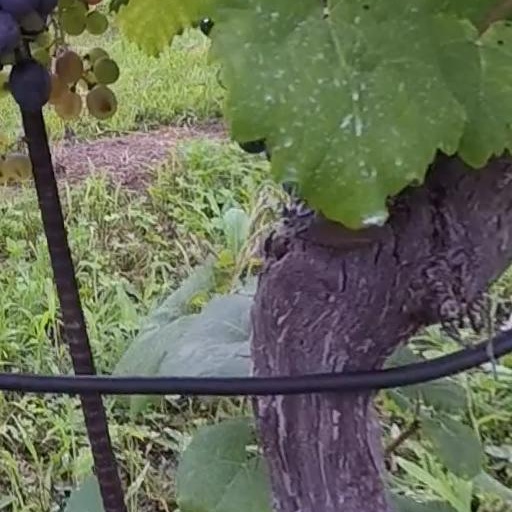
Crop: grape